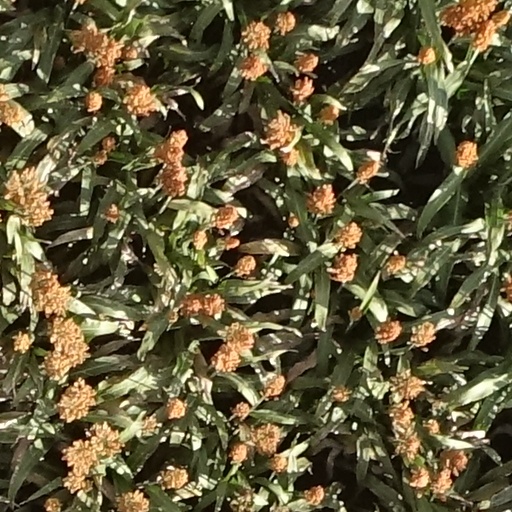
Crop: sorghum